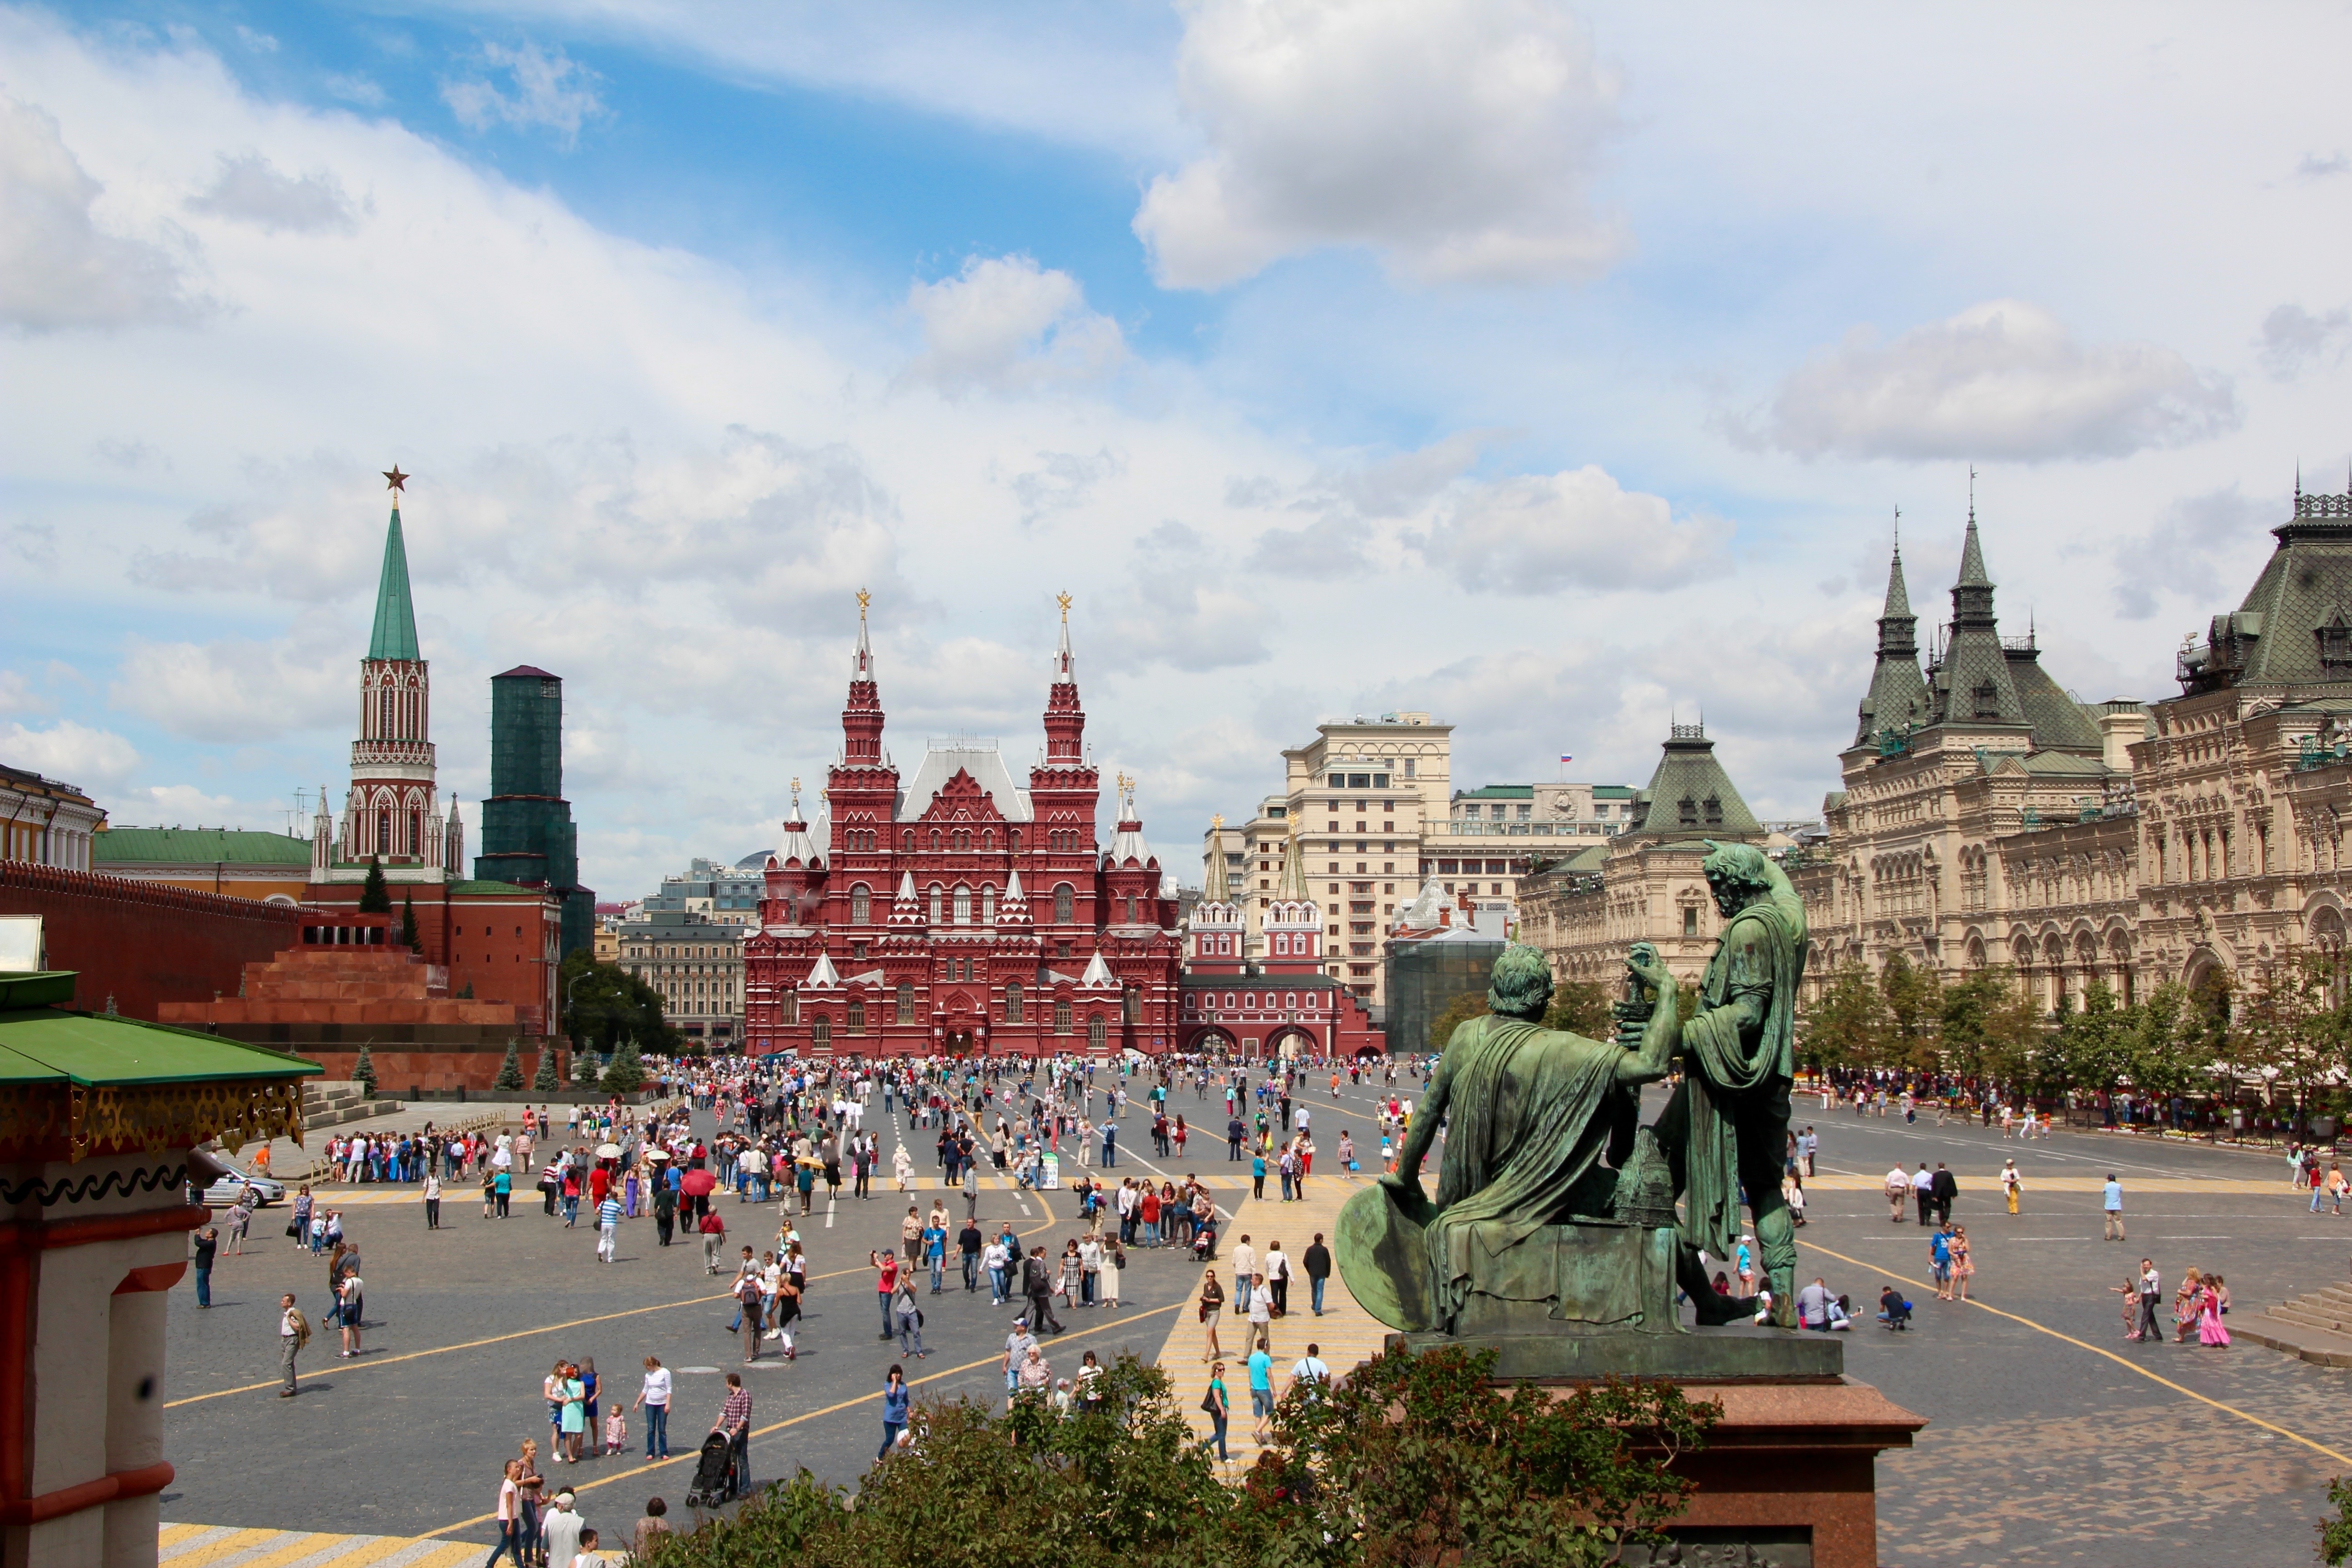
city, monument, cityscape, plaza, landmark, facade, tourism, place of worship, old town, capital, temple, town square, moscow, russia, historically, east, red square, soviet union, human settlement